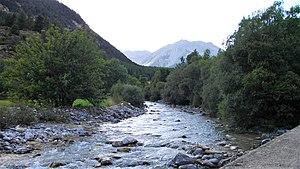
La Clarée en fin de journée à Plampinet (vue vers l'amont)
La Clarée est une rivière française, dans le département des Hautes-Alpes, en région Provence-Alpes-Côte d'Azur, affluent droit de la Durance, sous-affluent du Rhône.